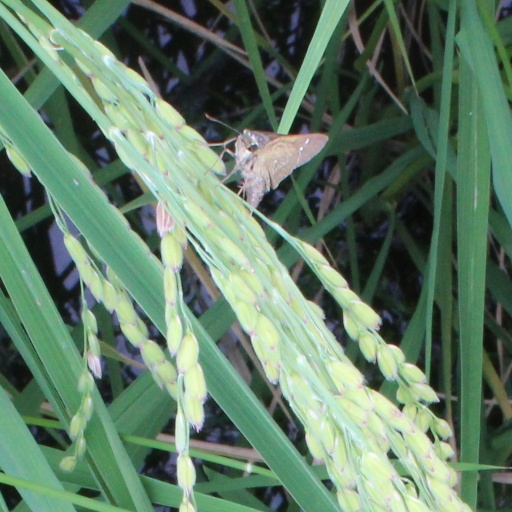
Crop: rice